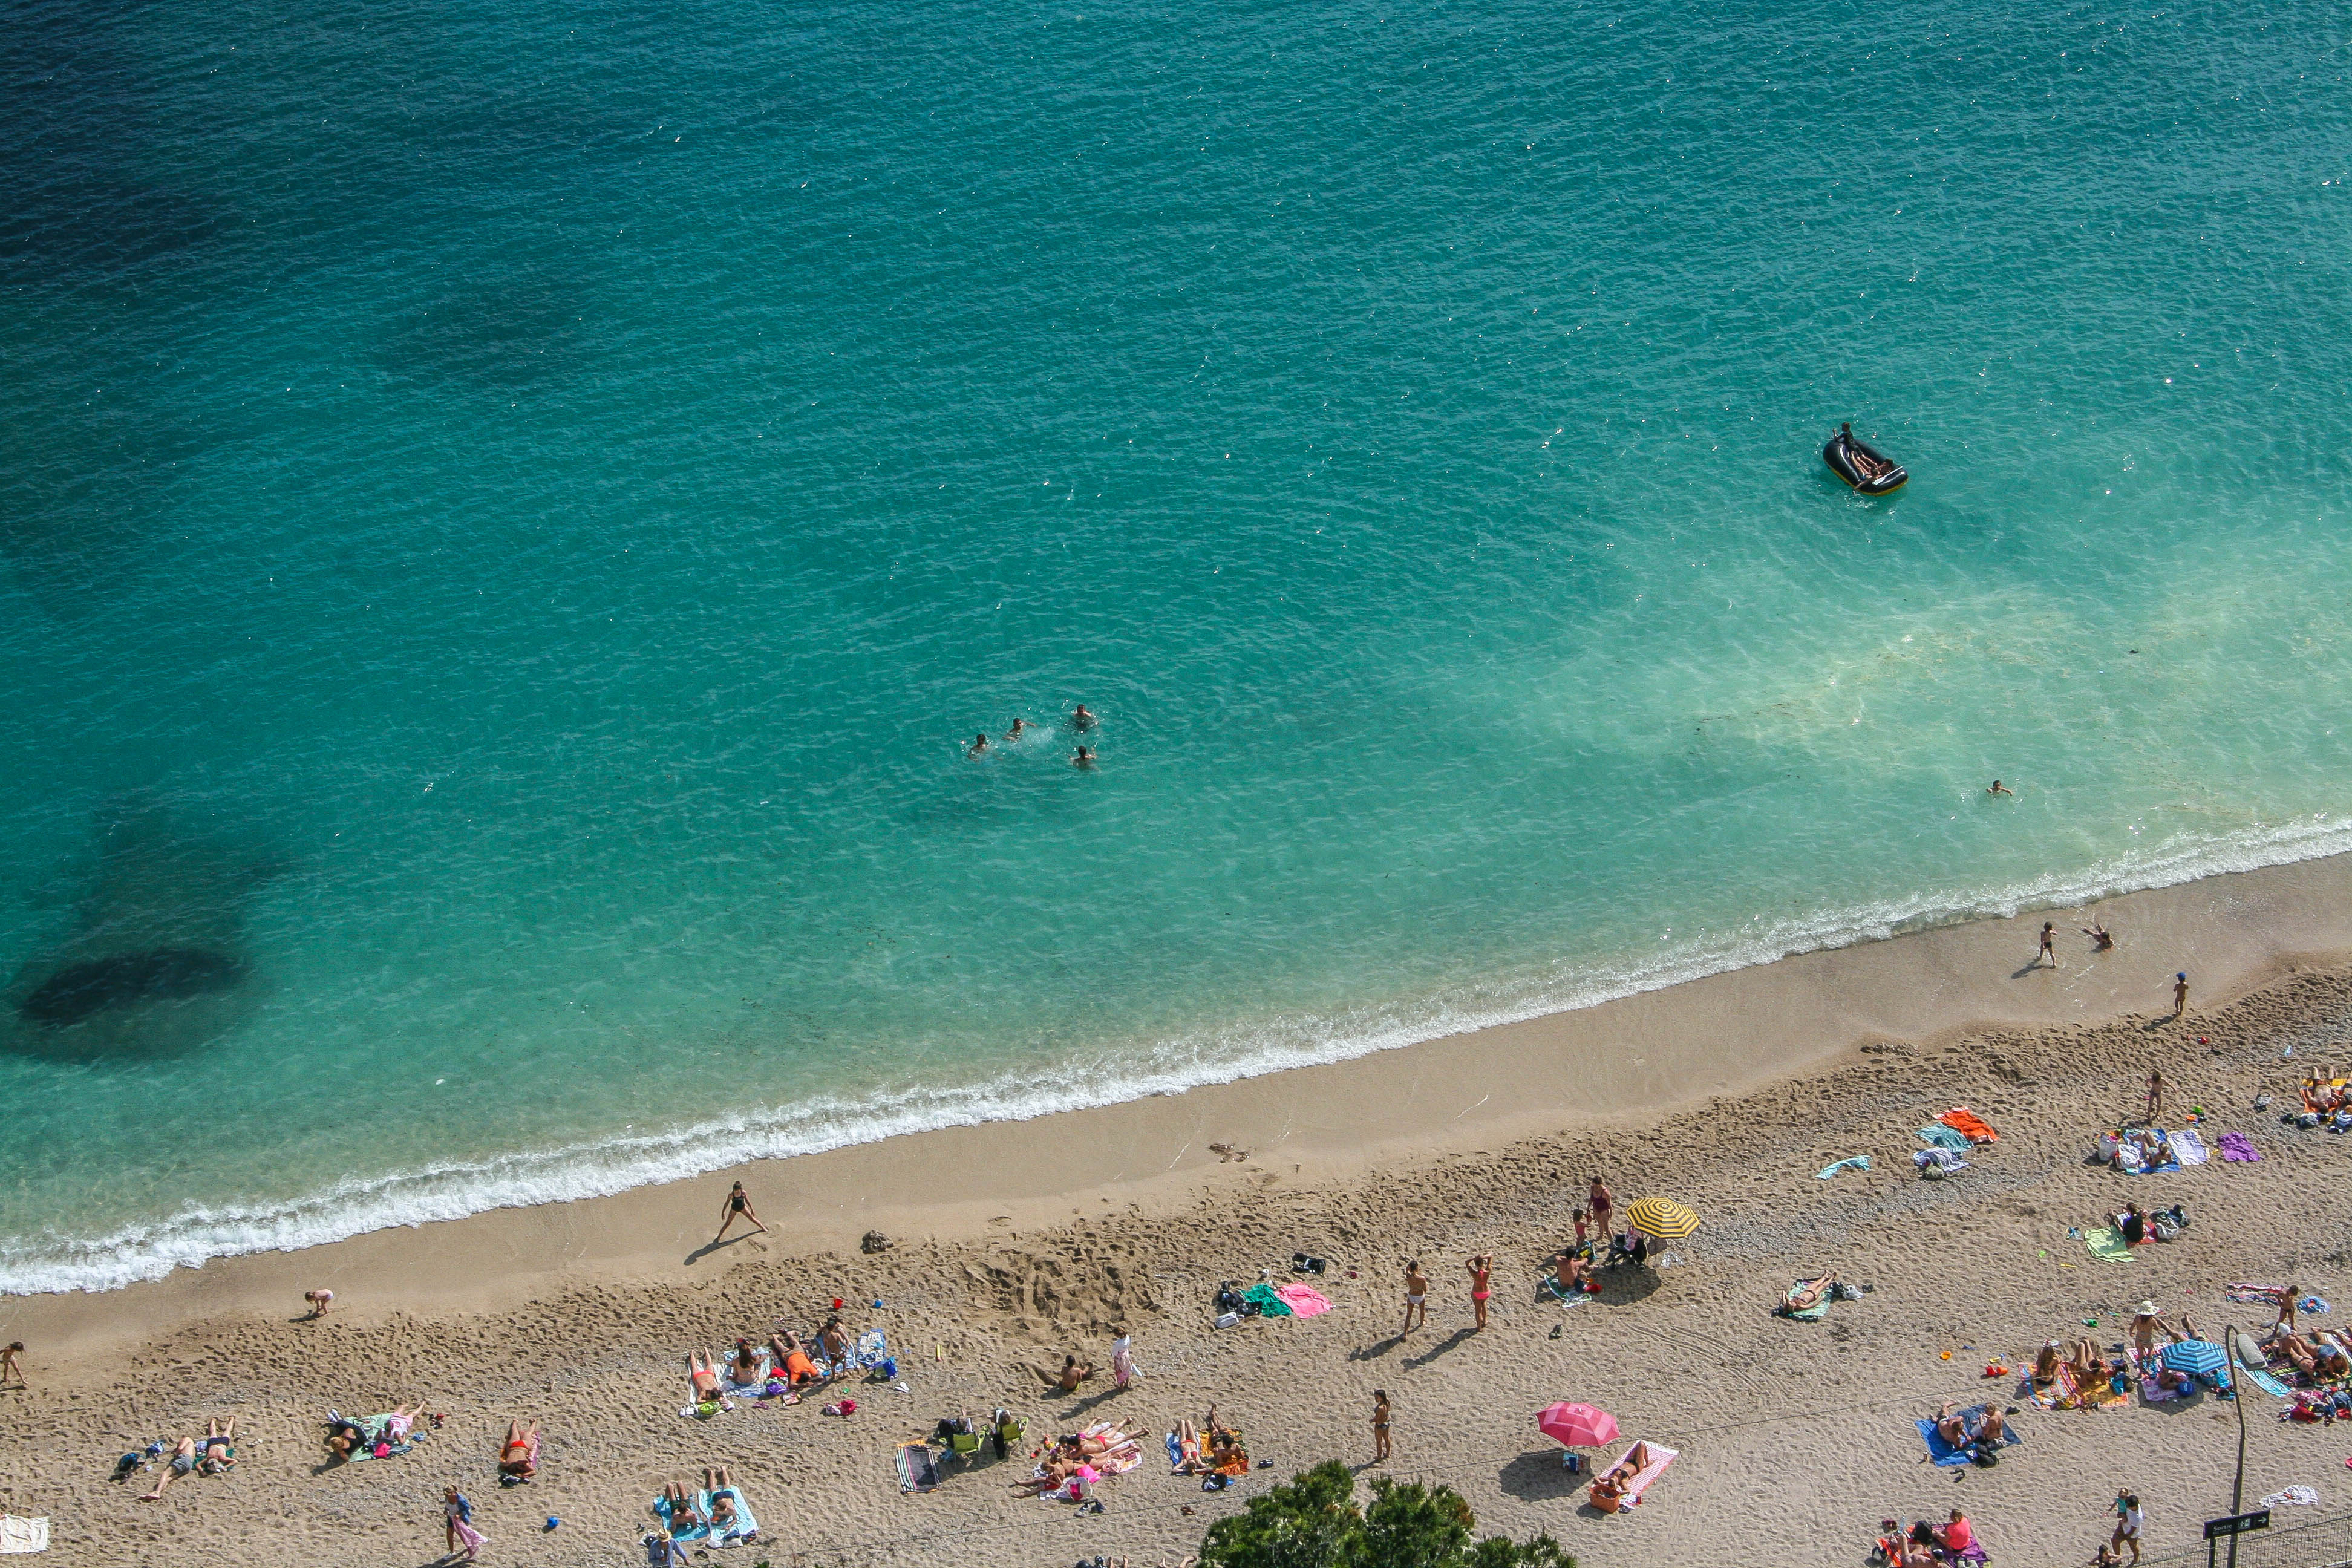
beach, sea, coast, sand, ocean, shore, wave, bay, body of water, cape, wind wave